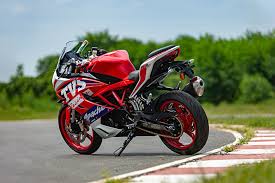
Vehicle type: Motorcycles